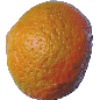
Label: Mandarine 1